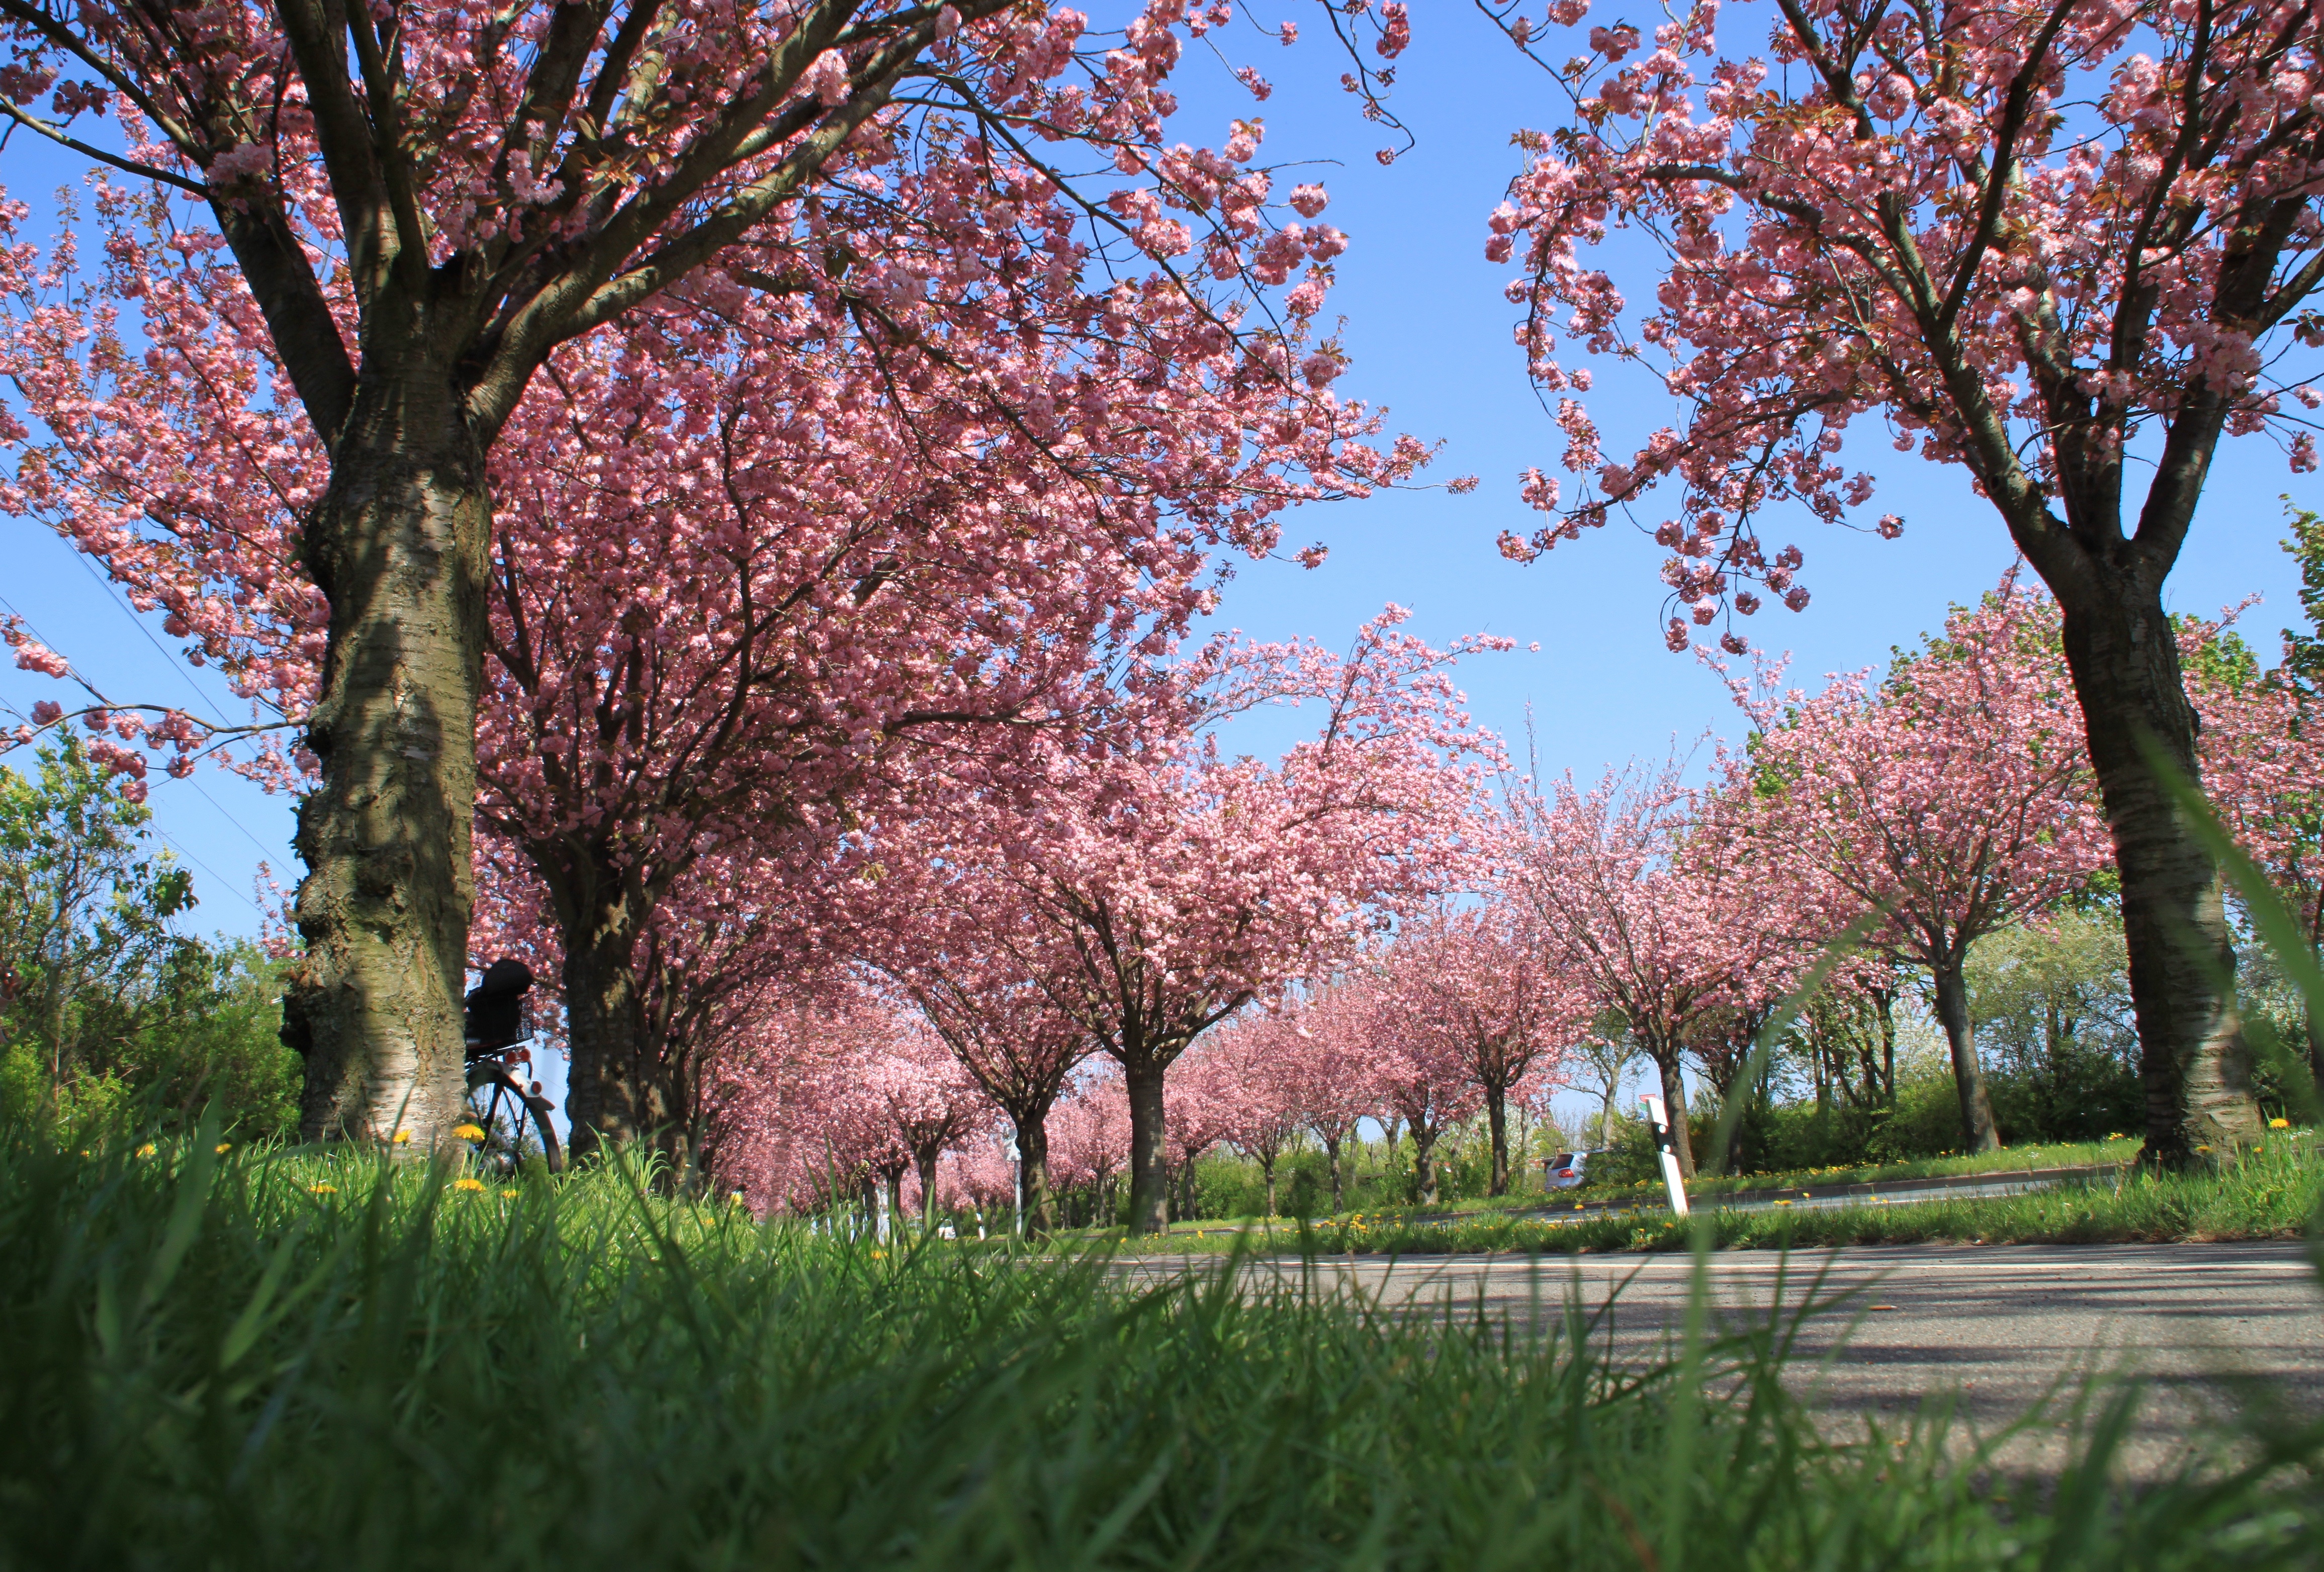
tree, branch, blossom, plant, leaf, flower, spring, autumn, park, botany, garden, season, cherry blossom, flowers, trees, avenue, shrub, ornamental cherries, woody plant